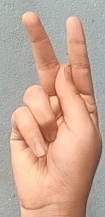
ASL sign: K